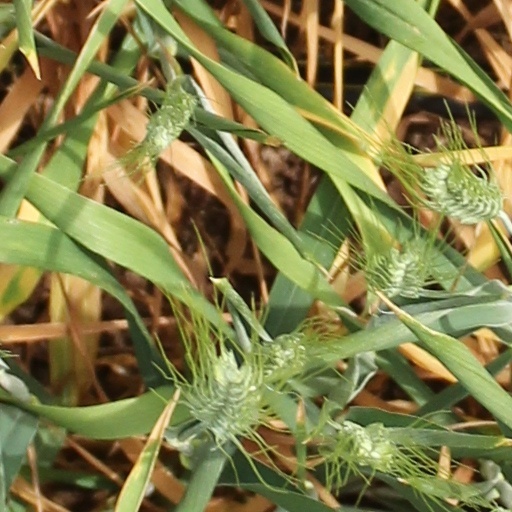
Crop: wheat